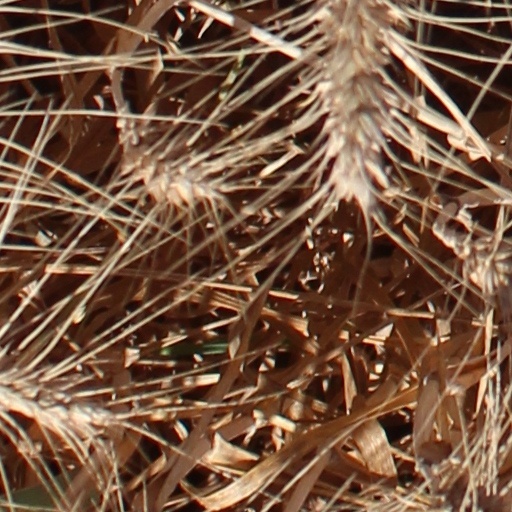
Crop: wheat